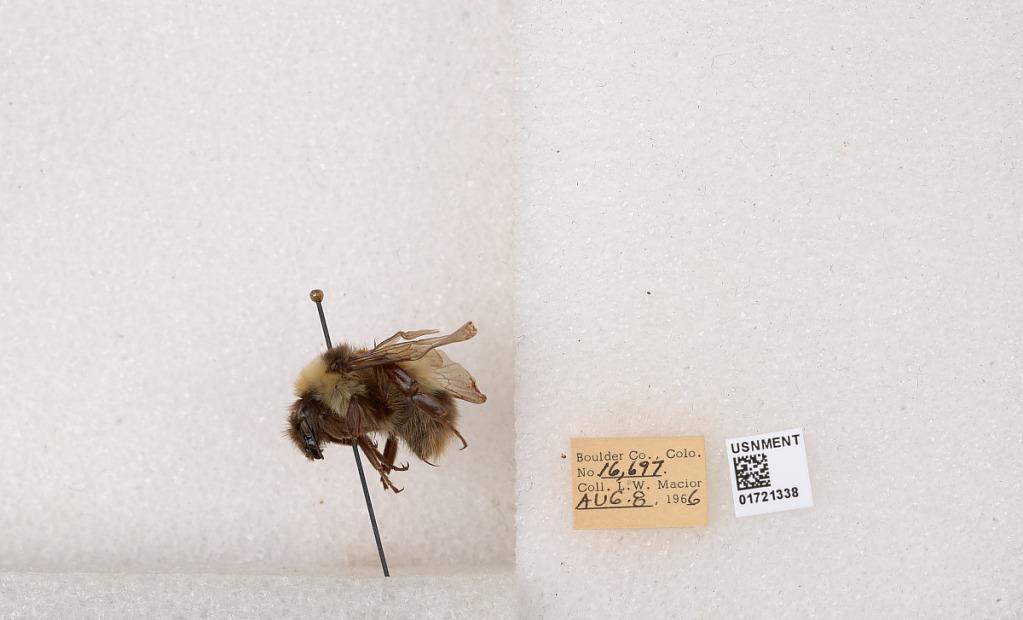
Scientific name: Bombus kirbyellus
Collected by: L. Macior
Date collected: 1966-8-8
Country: United States
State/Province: Colorado
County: Boulder
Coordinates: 40.0925, -105.358